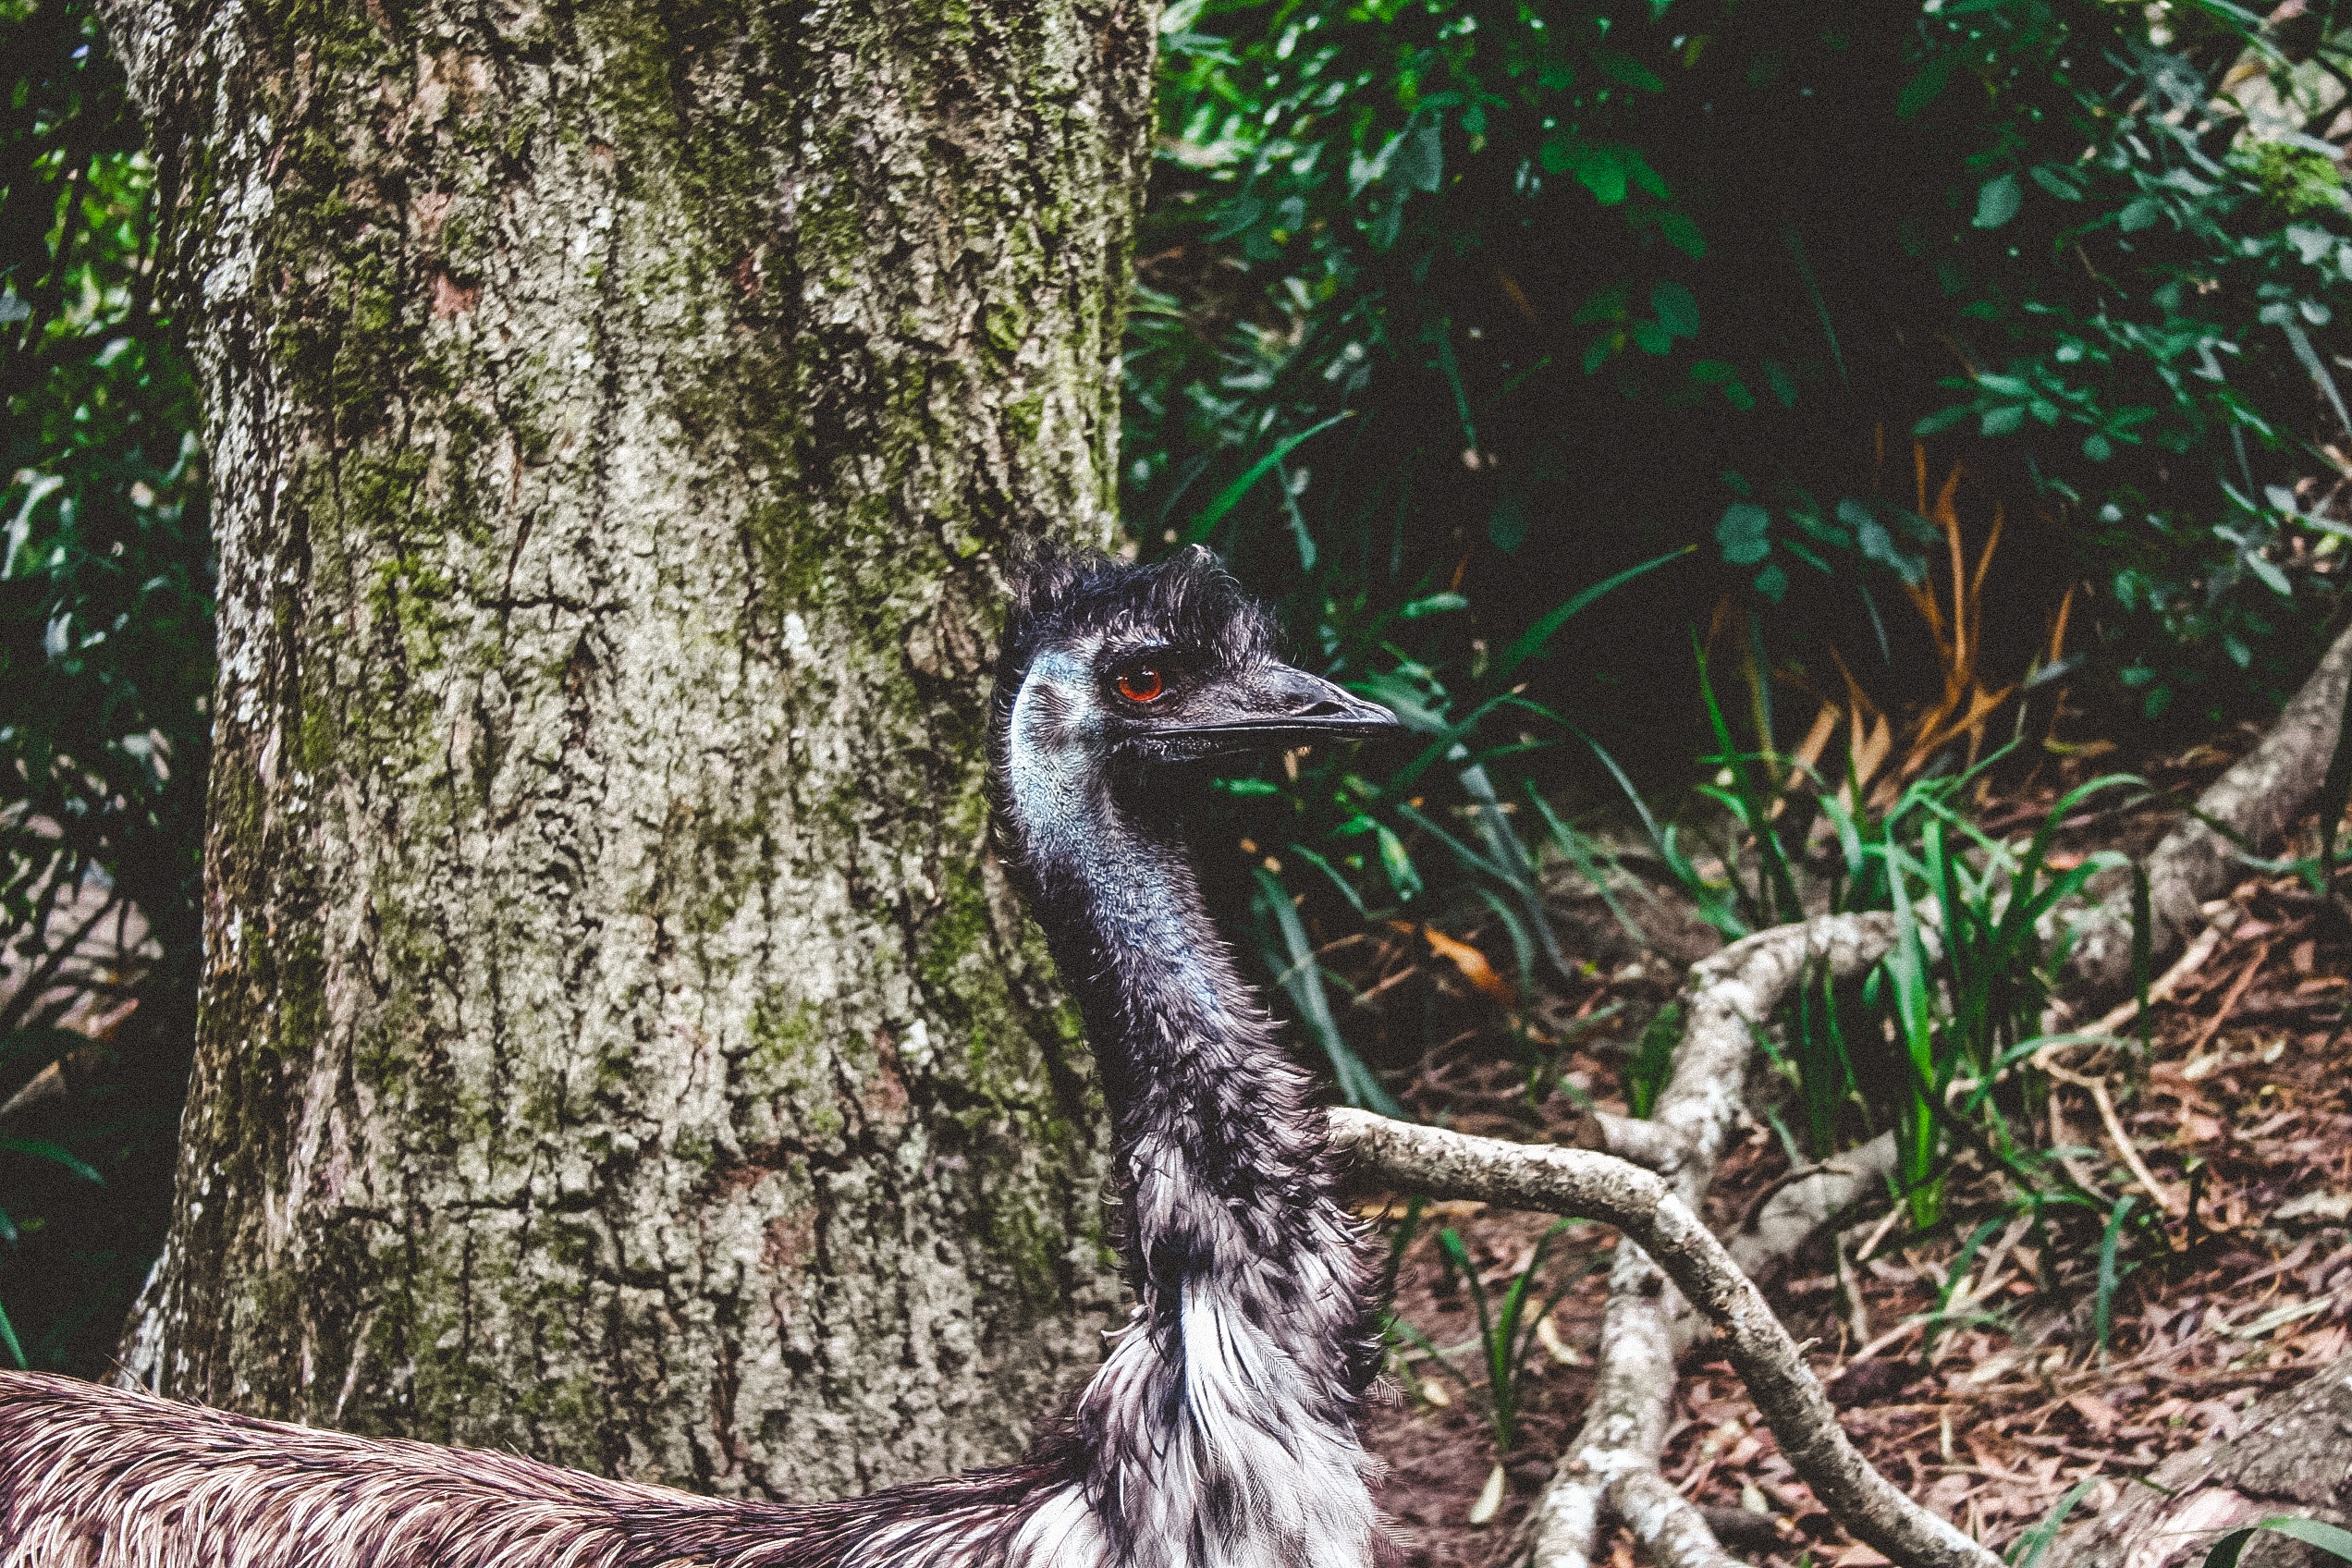
nature reserve, tree, bird, plant, adaptation, trunk, wildlife, beak, valdivian temperate rain forest, jungle, old growth forest